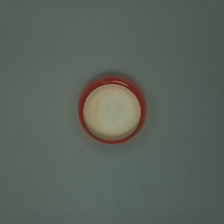
Color: red/orange/pink/fuchsia/brown
Cap type: standard cap